Menahem Pressler

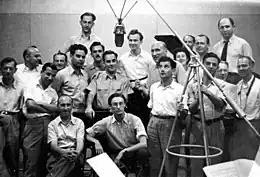
Palestine Broadcasting Service studio in Jerusalem, July 1947, after the performance of Schumann's Piano Concerto, with Pressler right of the microphone

Pressler pursued a career as a soloist. He toured playing with leading orchestras in North America and Europe, in Chicago, Cleveland, Dallas, New York, Pittsburgh, San Francisco, Brussels, Helsinki, London, Oslo, and Paris. From 1955, Pressler taught on the piano faculty at the Jacobs School of Music at Indiana University Bloomington, where he held the rank of Distinguished Professor of Music as the Charles Webb Chair. His debut as a chamber musician was at the 1955 Berkshire Festival, where he appeared as the pianist with violinist Daniel Guilet and cellist Bernard Greenhouse. They met to record a cycle of Mozart's piano trios. It proved so successful that they stayed together as the Beaux Arts Trio. He was the only original member to perform with the group through its entire existence, including several changes of membership, up to disbanding in 2008.